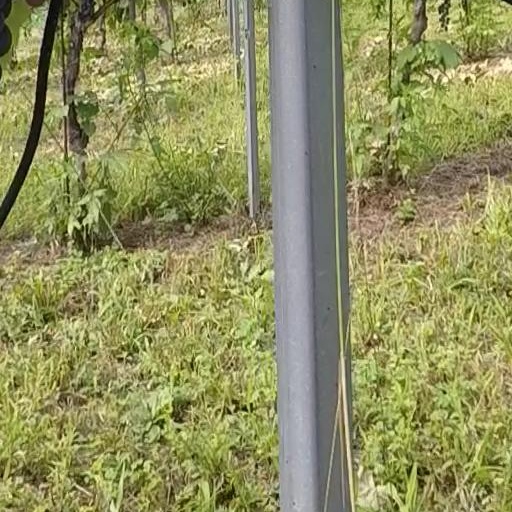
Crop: grape